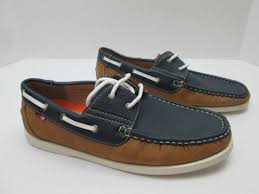
Label: Boat